Markwayne Mullin

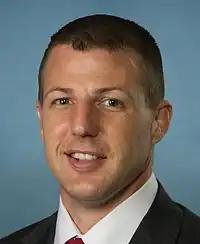
Mullin during the 113th Congress

In June 2011, incumbent U.S. Representative Dan Boren announced that he would retire at the end of 2012 from his 2nd Congressional District seat. In September 2011, Mullin declared his candidacy for the seat. He branded himself as an outsider; his campaign slogan was "A rancher. A businessman. Not a politician!" In the six-candidate Republican primary, Mullin finished first with 42% of the vote; state representative George Faught ranked second with 23% of the vote. As a majority is required to win a congressional nomination in Oklahoma, a runoff was held; Mullin defeated Faught, 57%–43%.